Megalobox

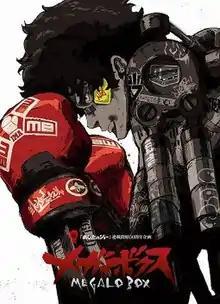
Key visual, featuring the main character Joe/Junk Dog

is a Japanese anime television series. The series is produced and animated by TMS Entertainment and its subsidiary 3xCube and directed by Yō Moriyama, his first directorial work. "Megalobox" was created in commemoration of the 50th anniversary of the boxing manga "Ashita no Joe". Set in late 21st century Japan where boxers wear powered exoskeletons to fight, the narrative focuses on an underground fighter only known by his ring name Junk Dog, who decides to enter into a boxing competition called Megalonia, in order to defeat the champion, Yūri.